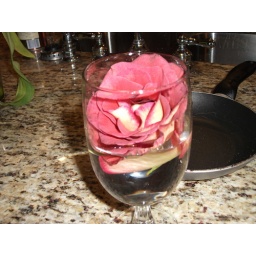
flower in water